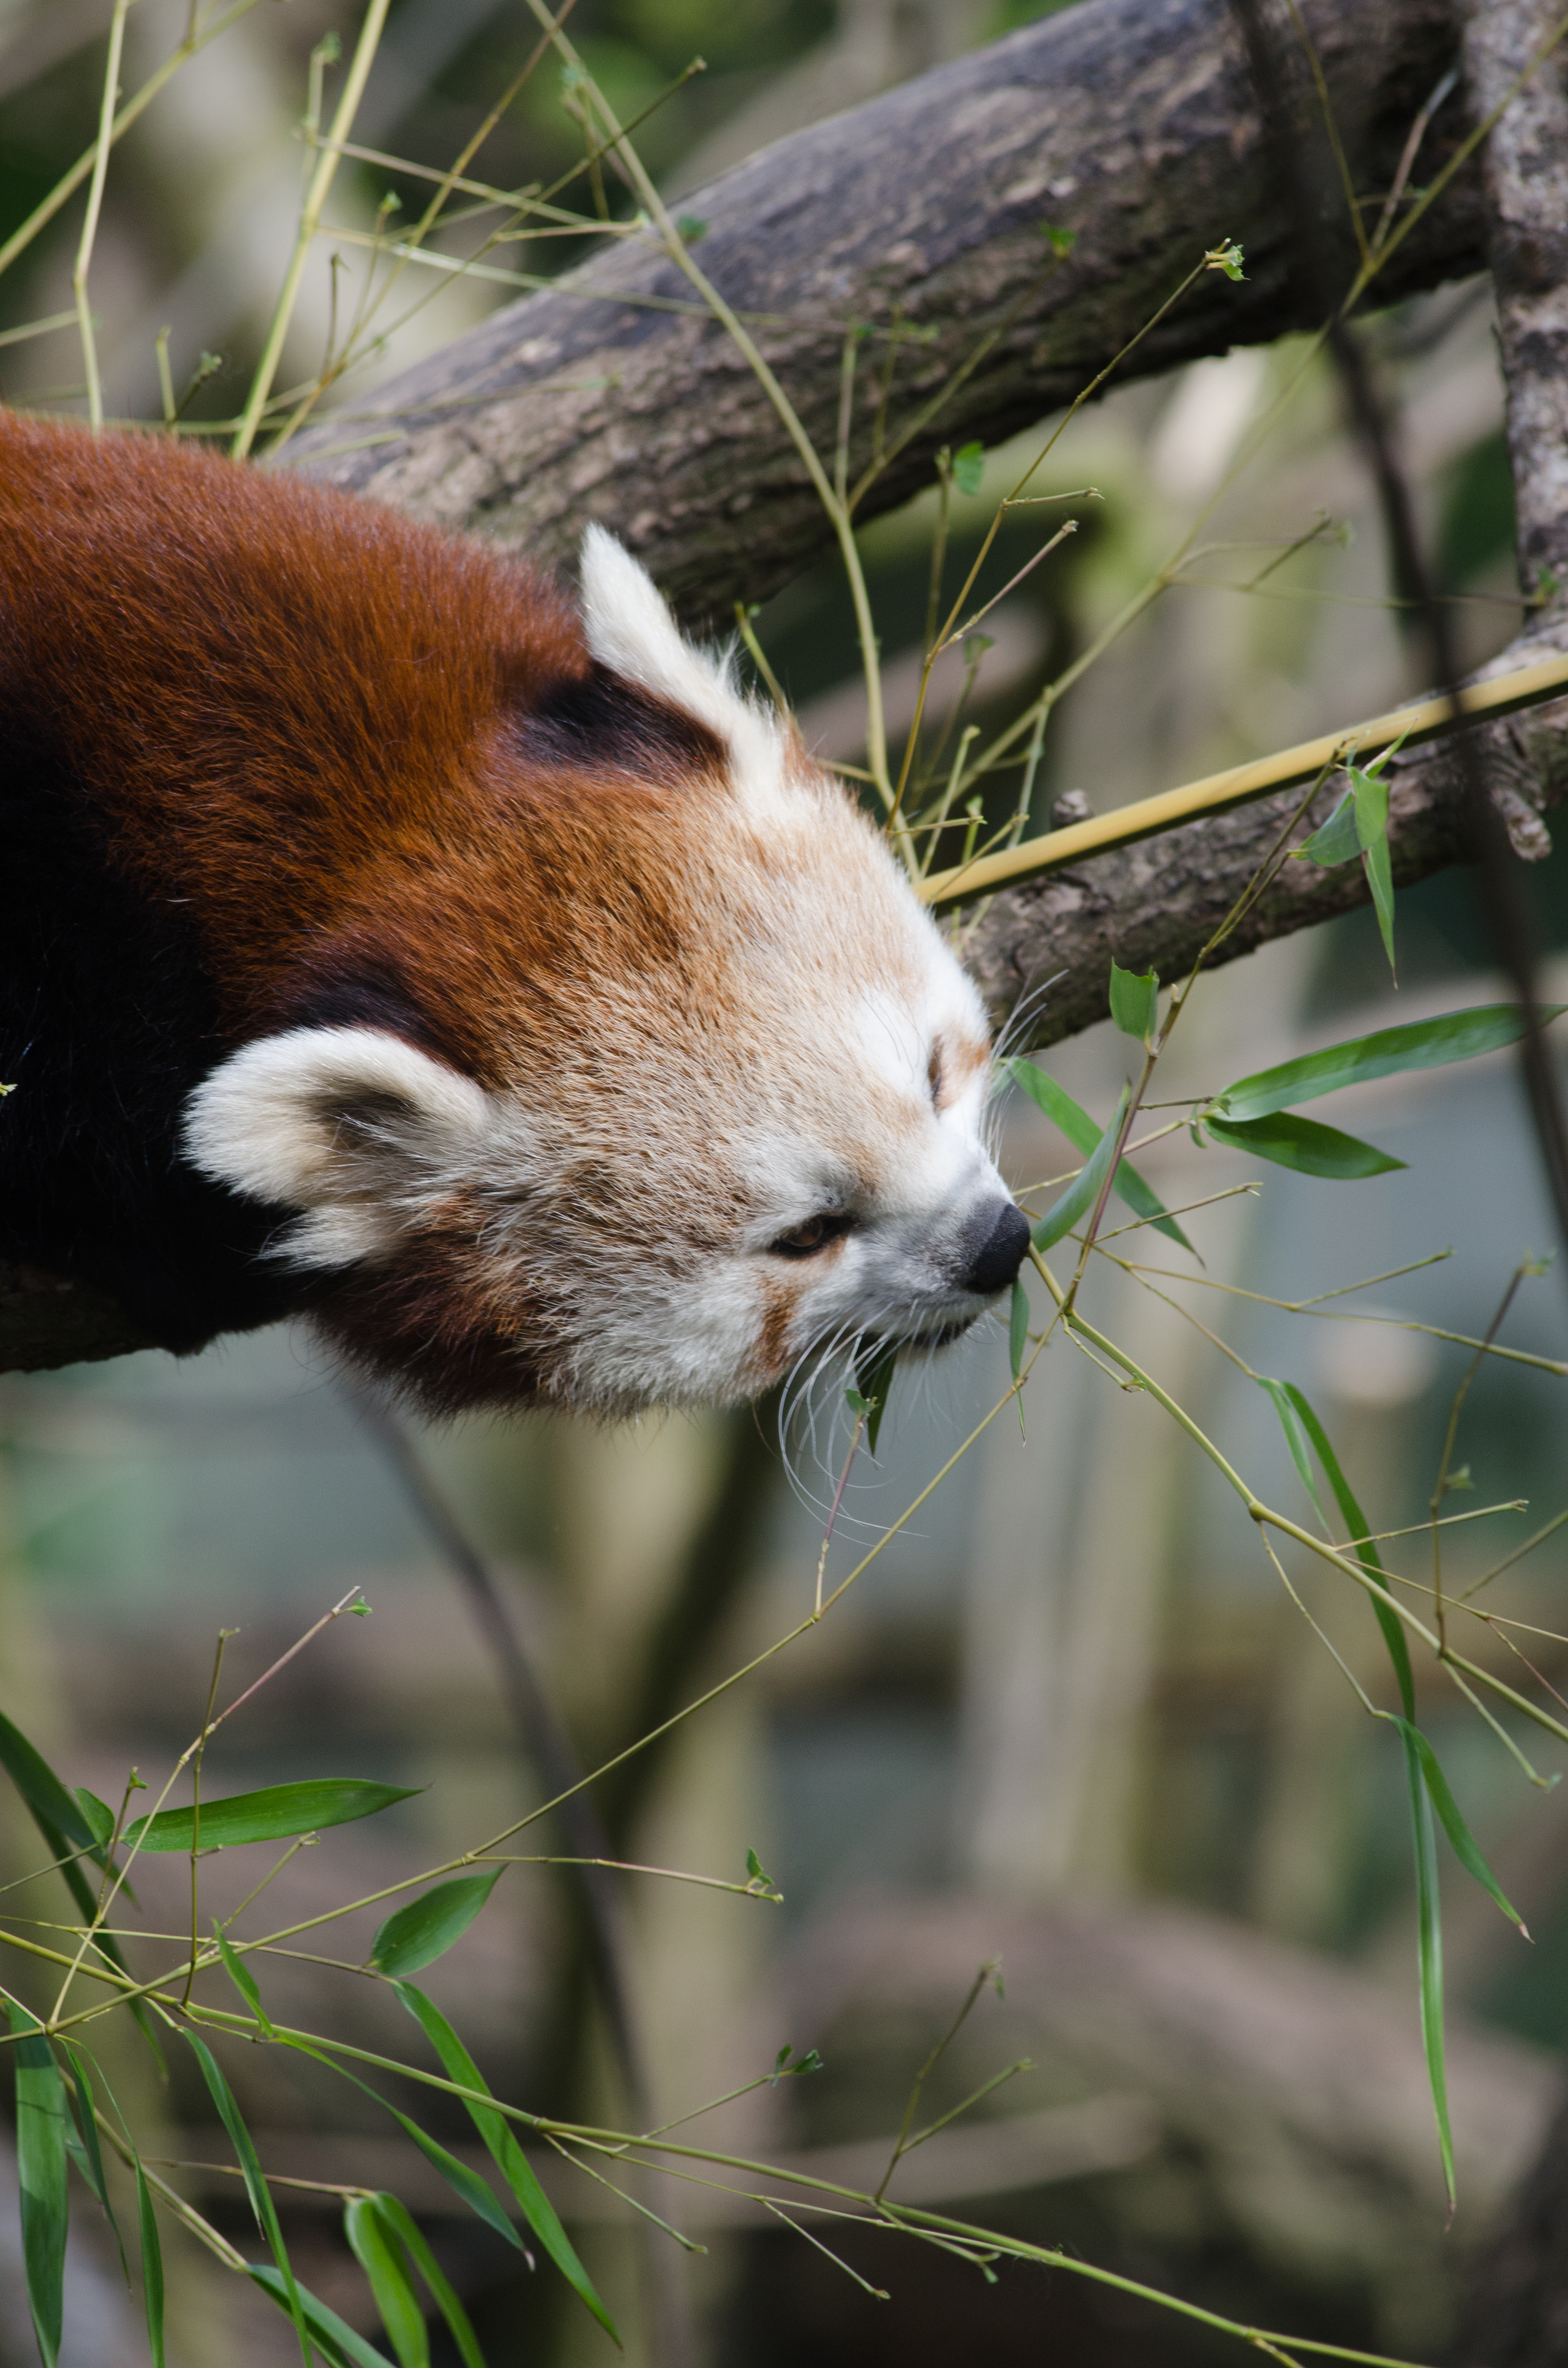
tree, branch, bokeh, animal, cute, bear, wildlife, zoo, red, mammal, nikon, fauna, red panda, panda, whiskers, endangered, vertebrate, germany, deutschland, baum, adorable, tele, d7000, roter, kleiner, niedlich, species, tierpark, bedroht, marten, mustelidae, polecat